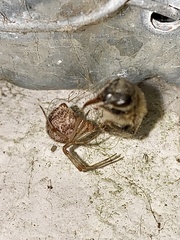
Species: Parasteatoda_tepidariorum